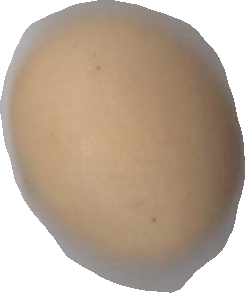
Variety: Dega